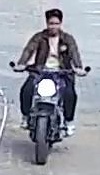
person-with-helmet: 0
person-without-helmet: 1